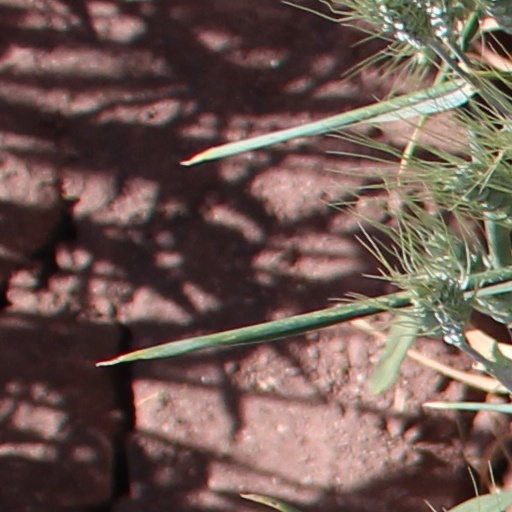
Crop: wheat